Spiral antenna

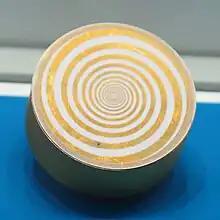

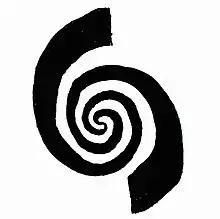

A spiral antenna is a type of radio frequency antenna shaped as a spiral, first described in 1956. "Archimedean spiral antennas" are the most popular, while "logarithmic spiral antennas" are independent of frequency: the driving point impedance, radiation pattern and polarization of such antennas remain unchanged over a large bandwidth. Spiral antennas are inherently circularly polarized with low gain; antenna arrays can be used to increase the gain. Spiral antennas are reduced in size with its windings making it an extremely small structure. Lossy cavities are usually placed at the back to eliminate back lobes, because a unidirectional pattern is usually preferred in such antennas. Spiral antennas are classified into different configurations: Archimedean spiral, logarithmic spiral, square spiral, etc.